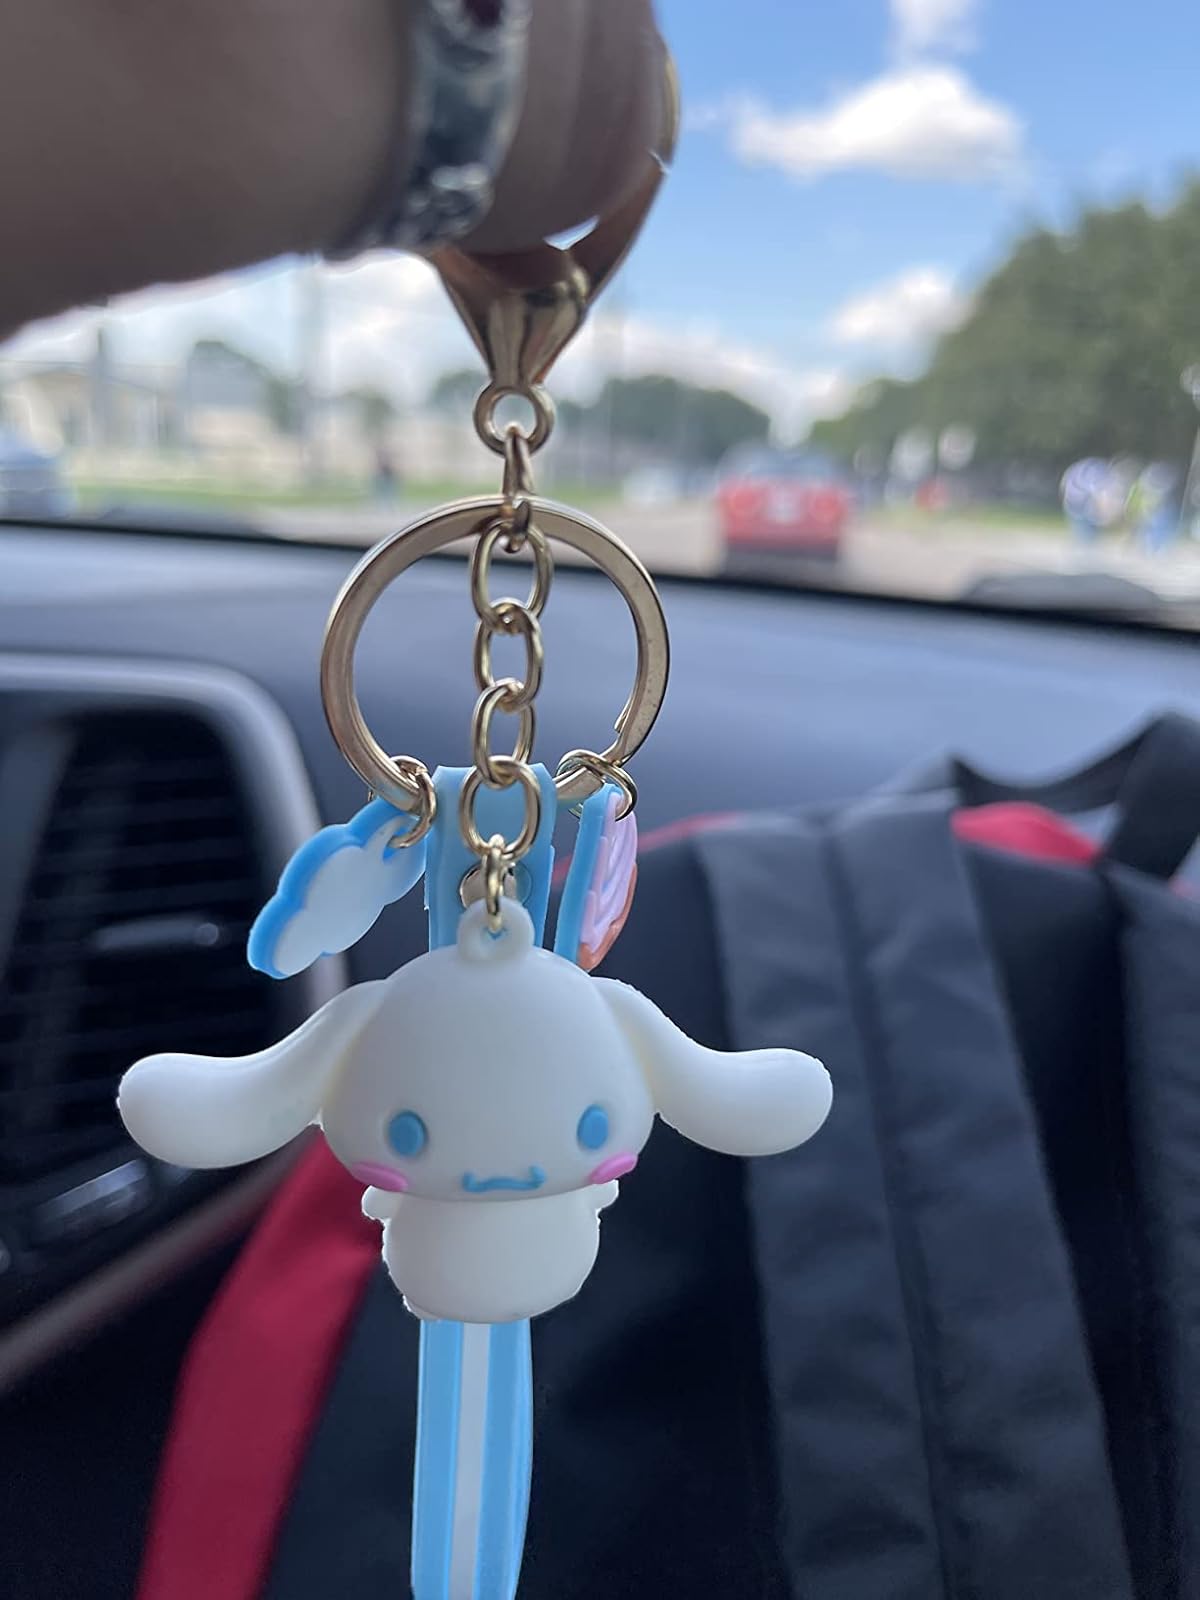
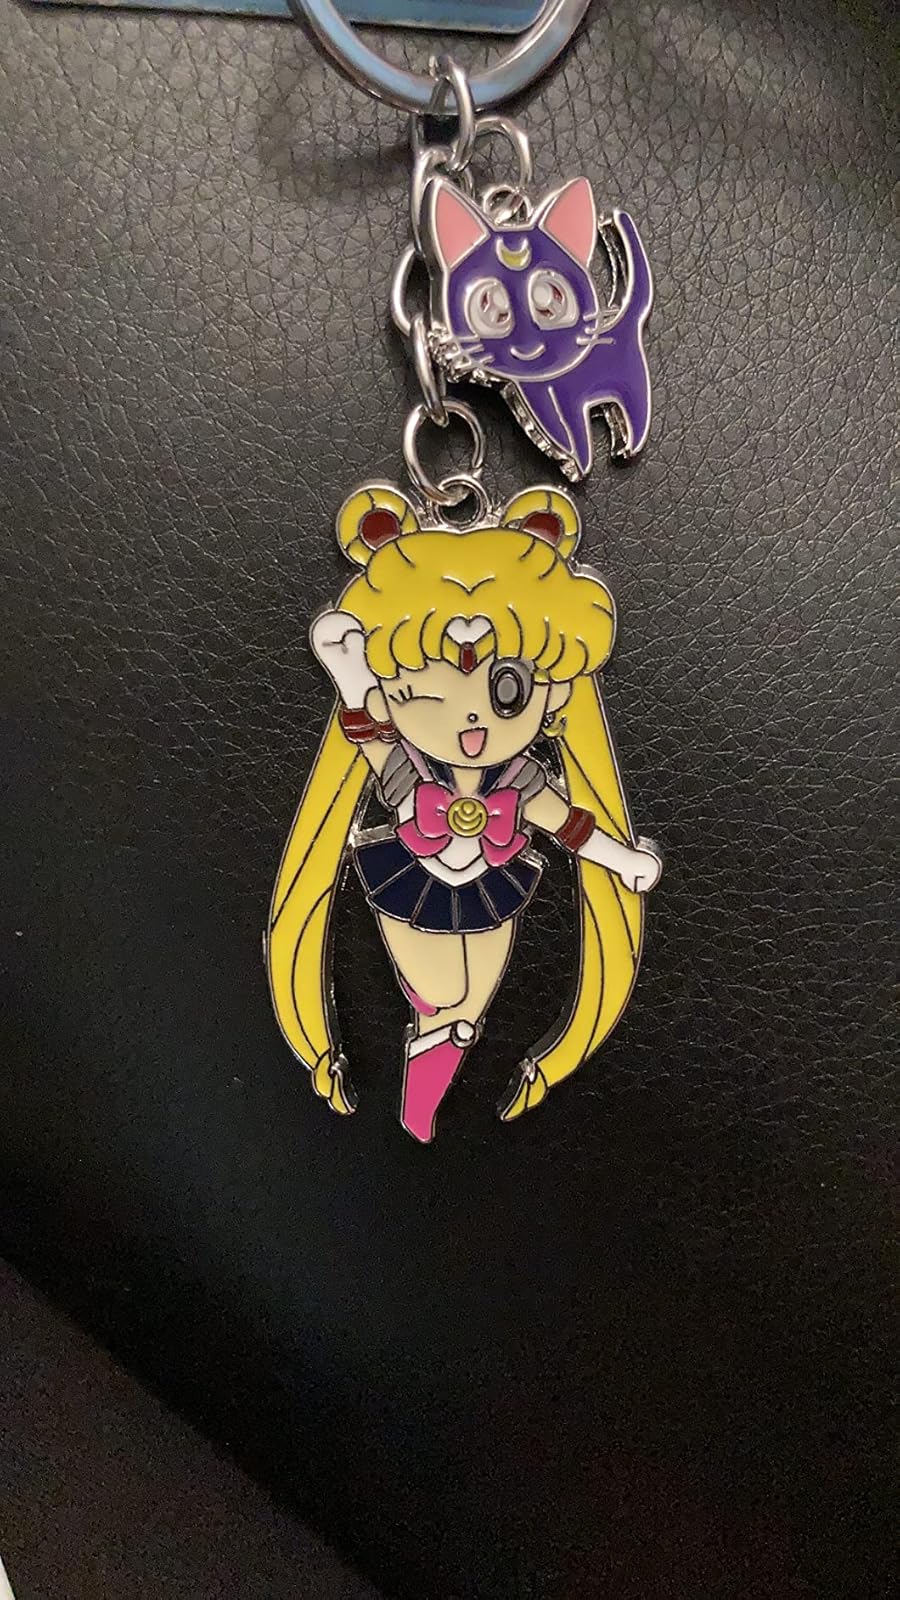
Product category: accessories_keychain
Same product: no